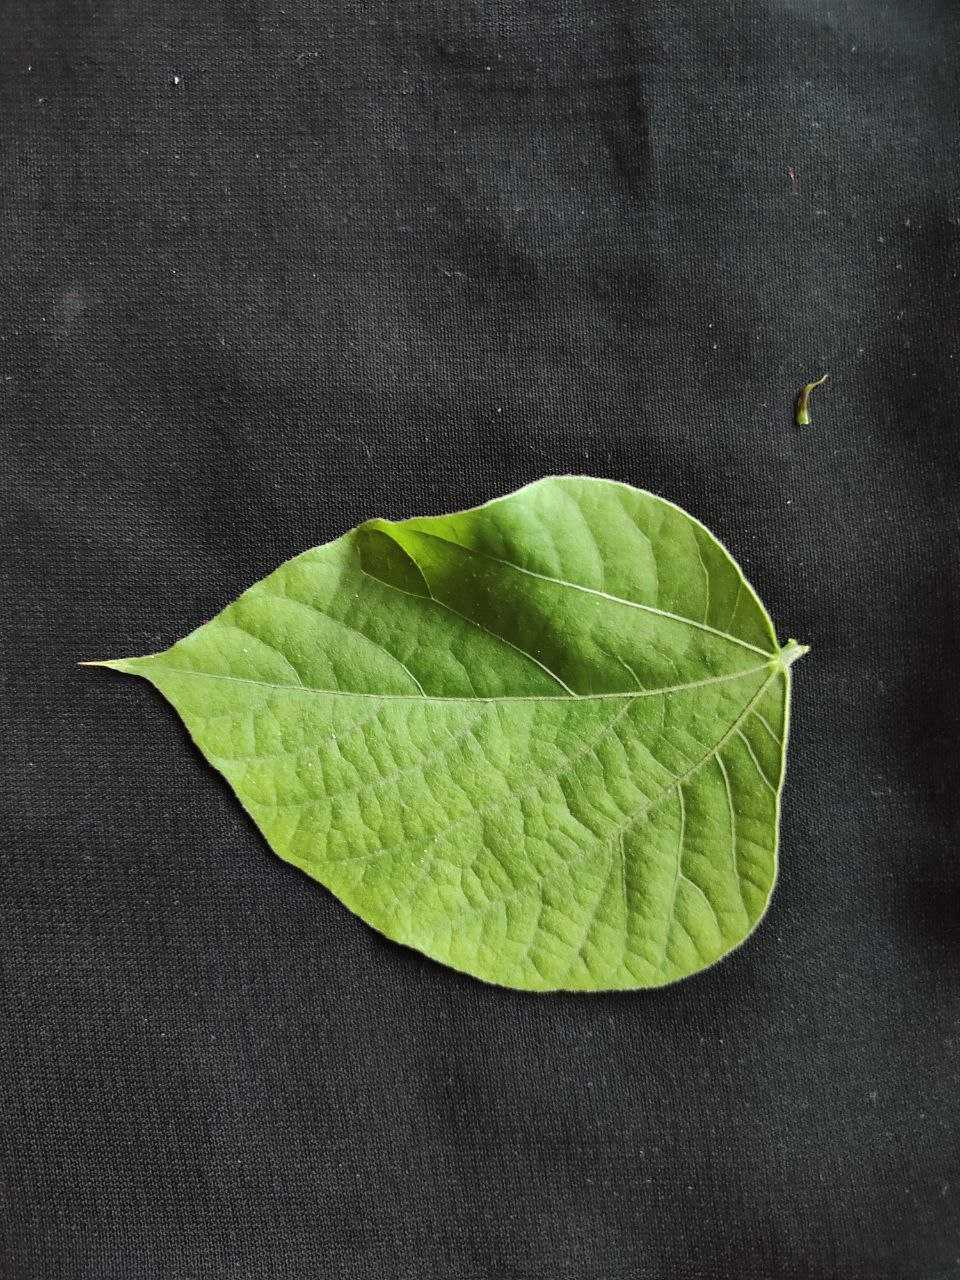
Crop: bean
Leaf condition: Fresh Leaf